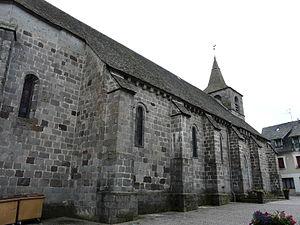
Le côté nord de l'église Notre-Dame, Tauves, Puy-de-Dôme, France.
L'église Notre-Dame de la Nativité de Tauves est une église catholique française située à Tauves, dans le département du Puy-de-Dôme.
Tauves est une commune française, située dans le département du Puy-de-Dôme, en région Auvergne-Rhône-Alpes.
Cet article recense les monuments historiques français classés en 1908.